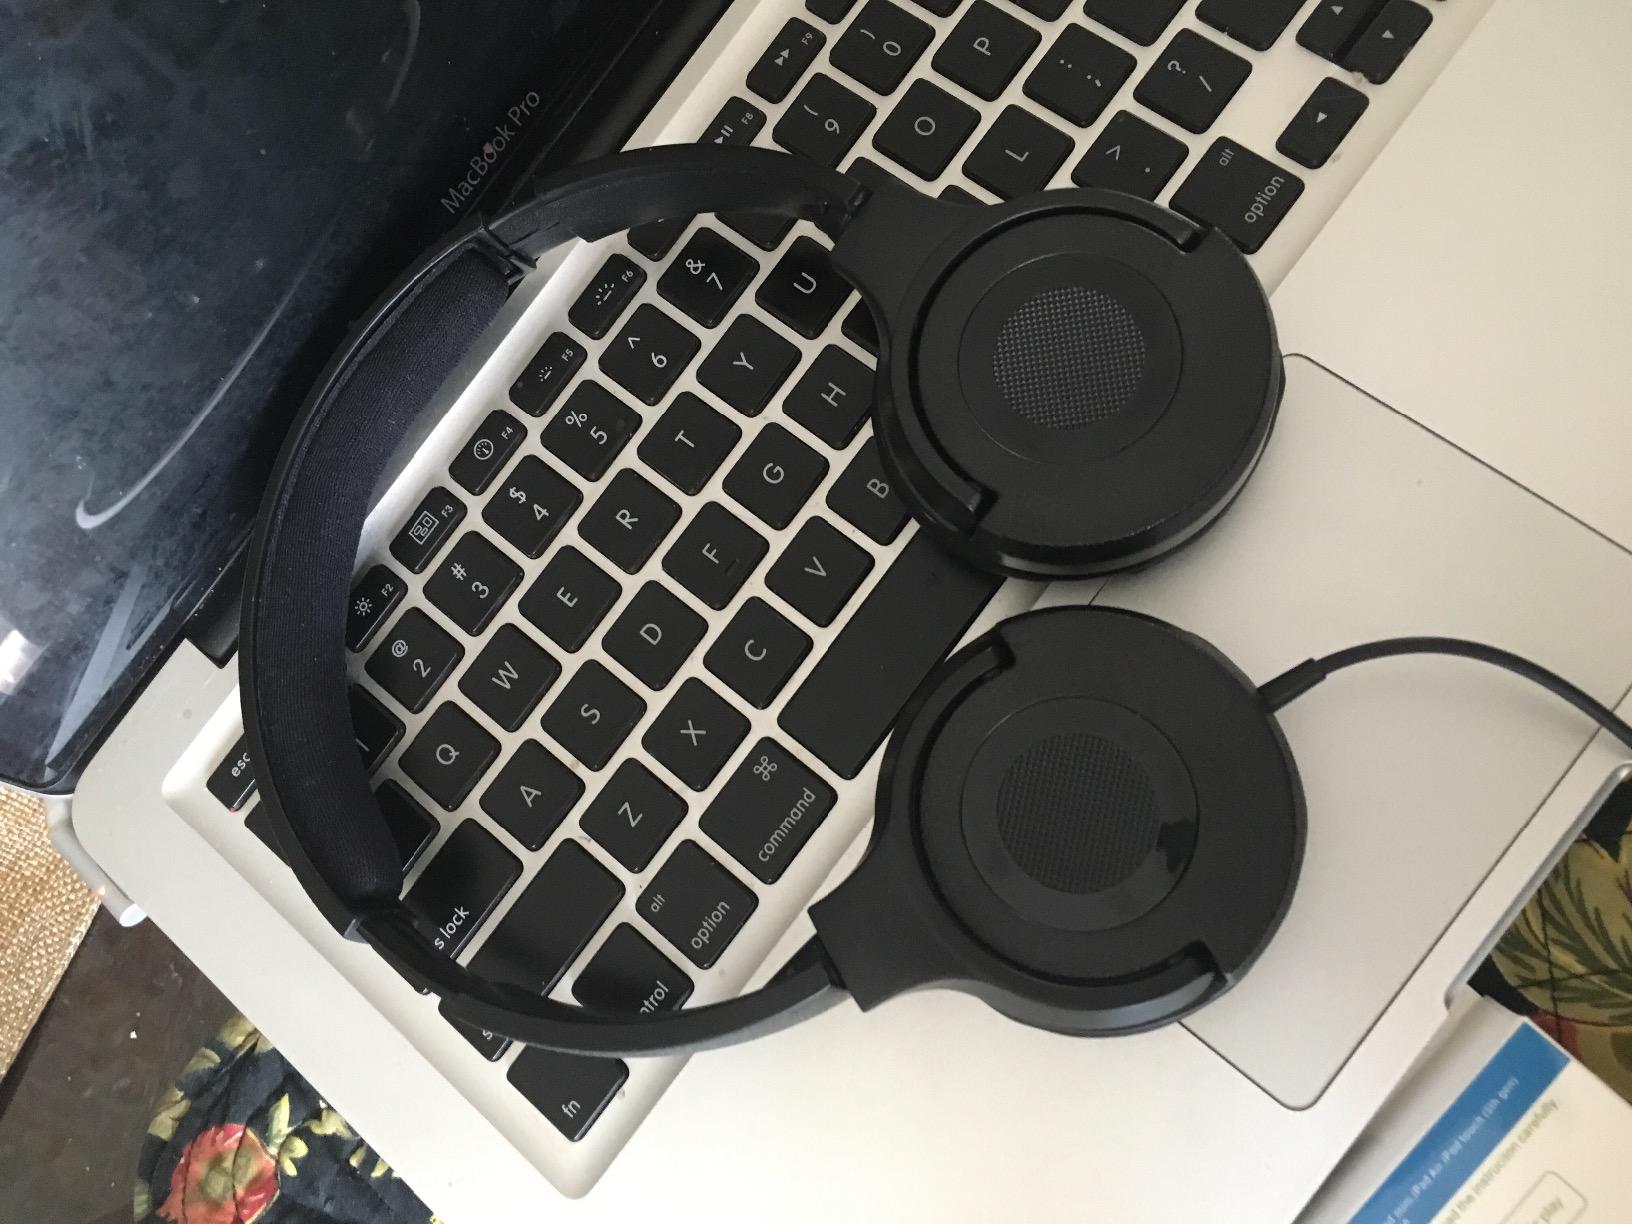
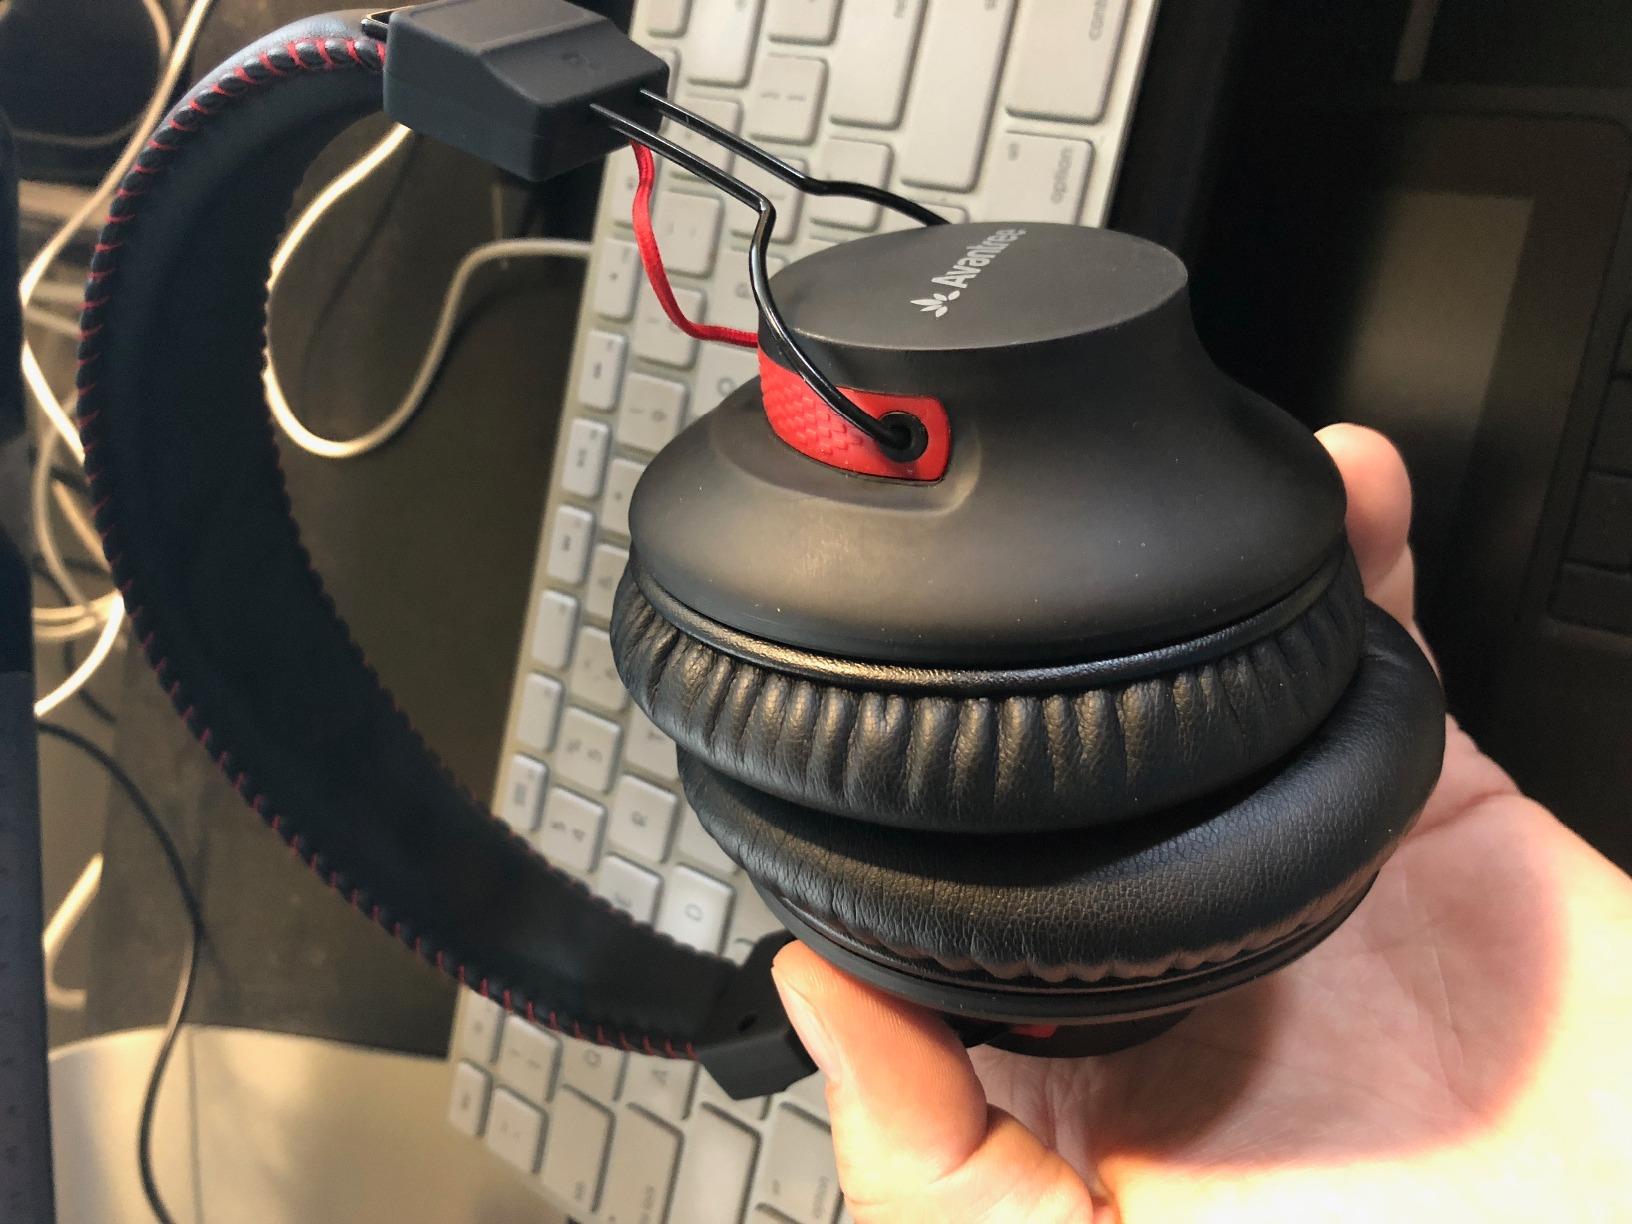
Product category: headphones
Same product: no